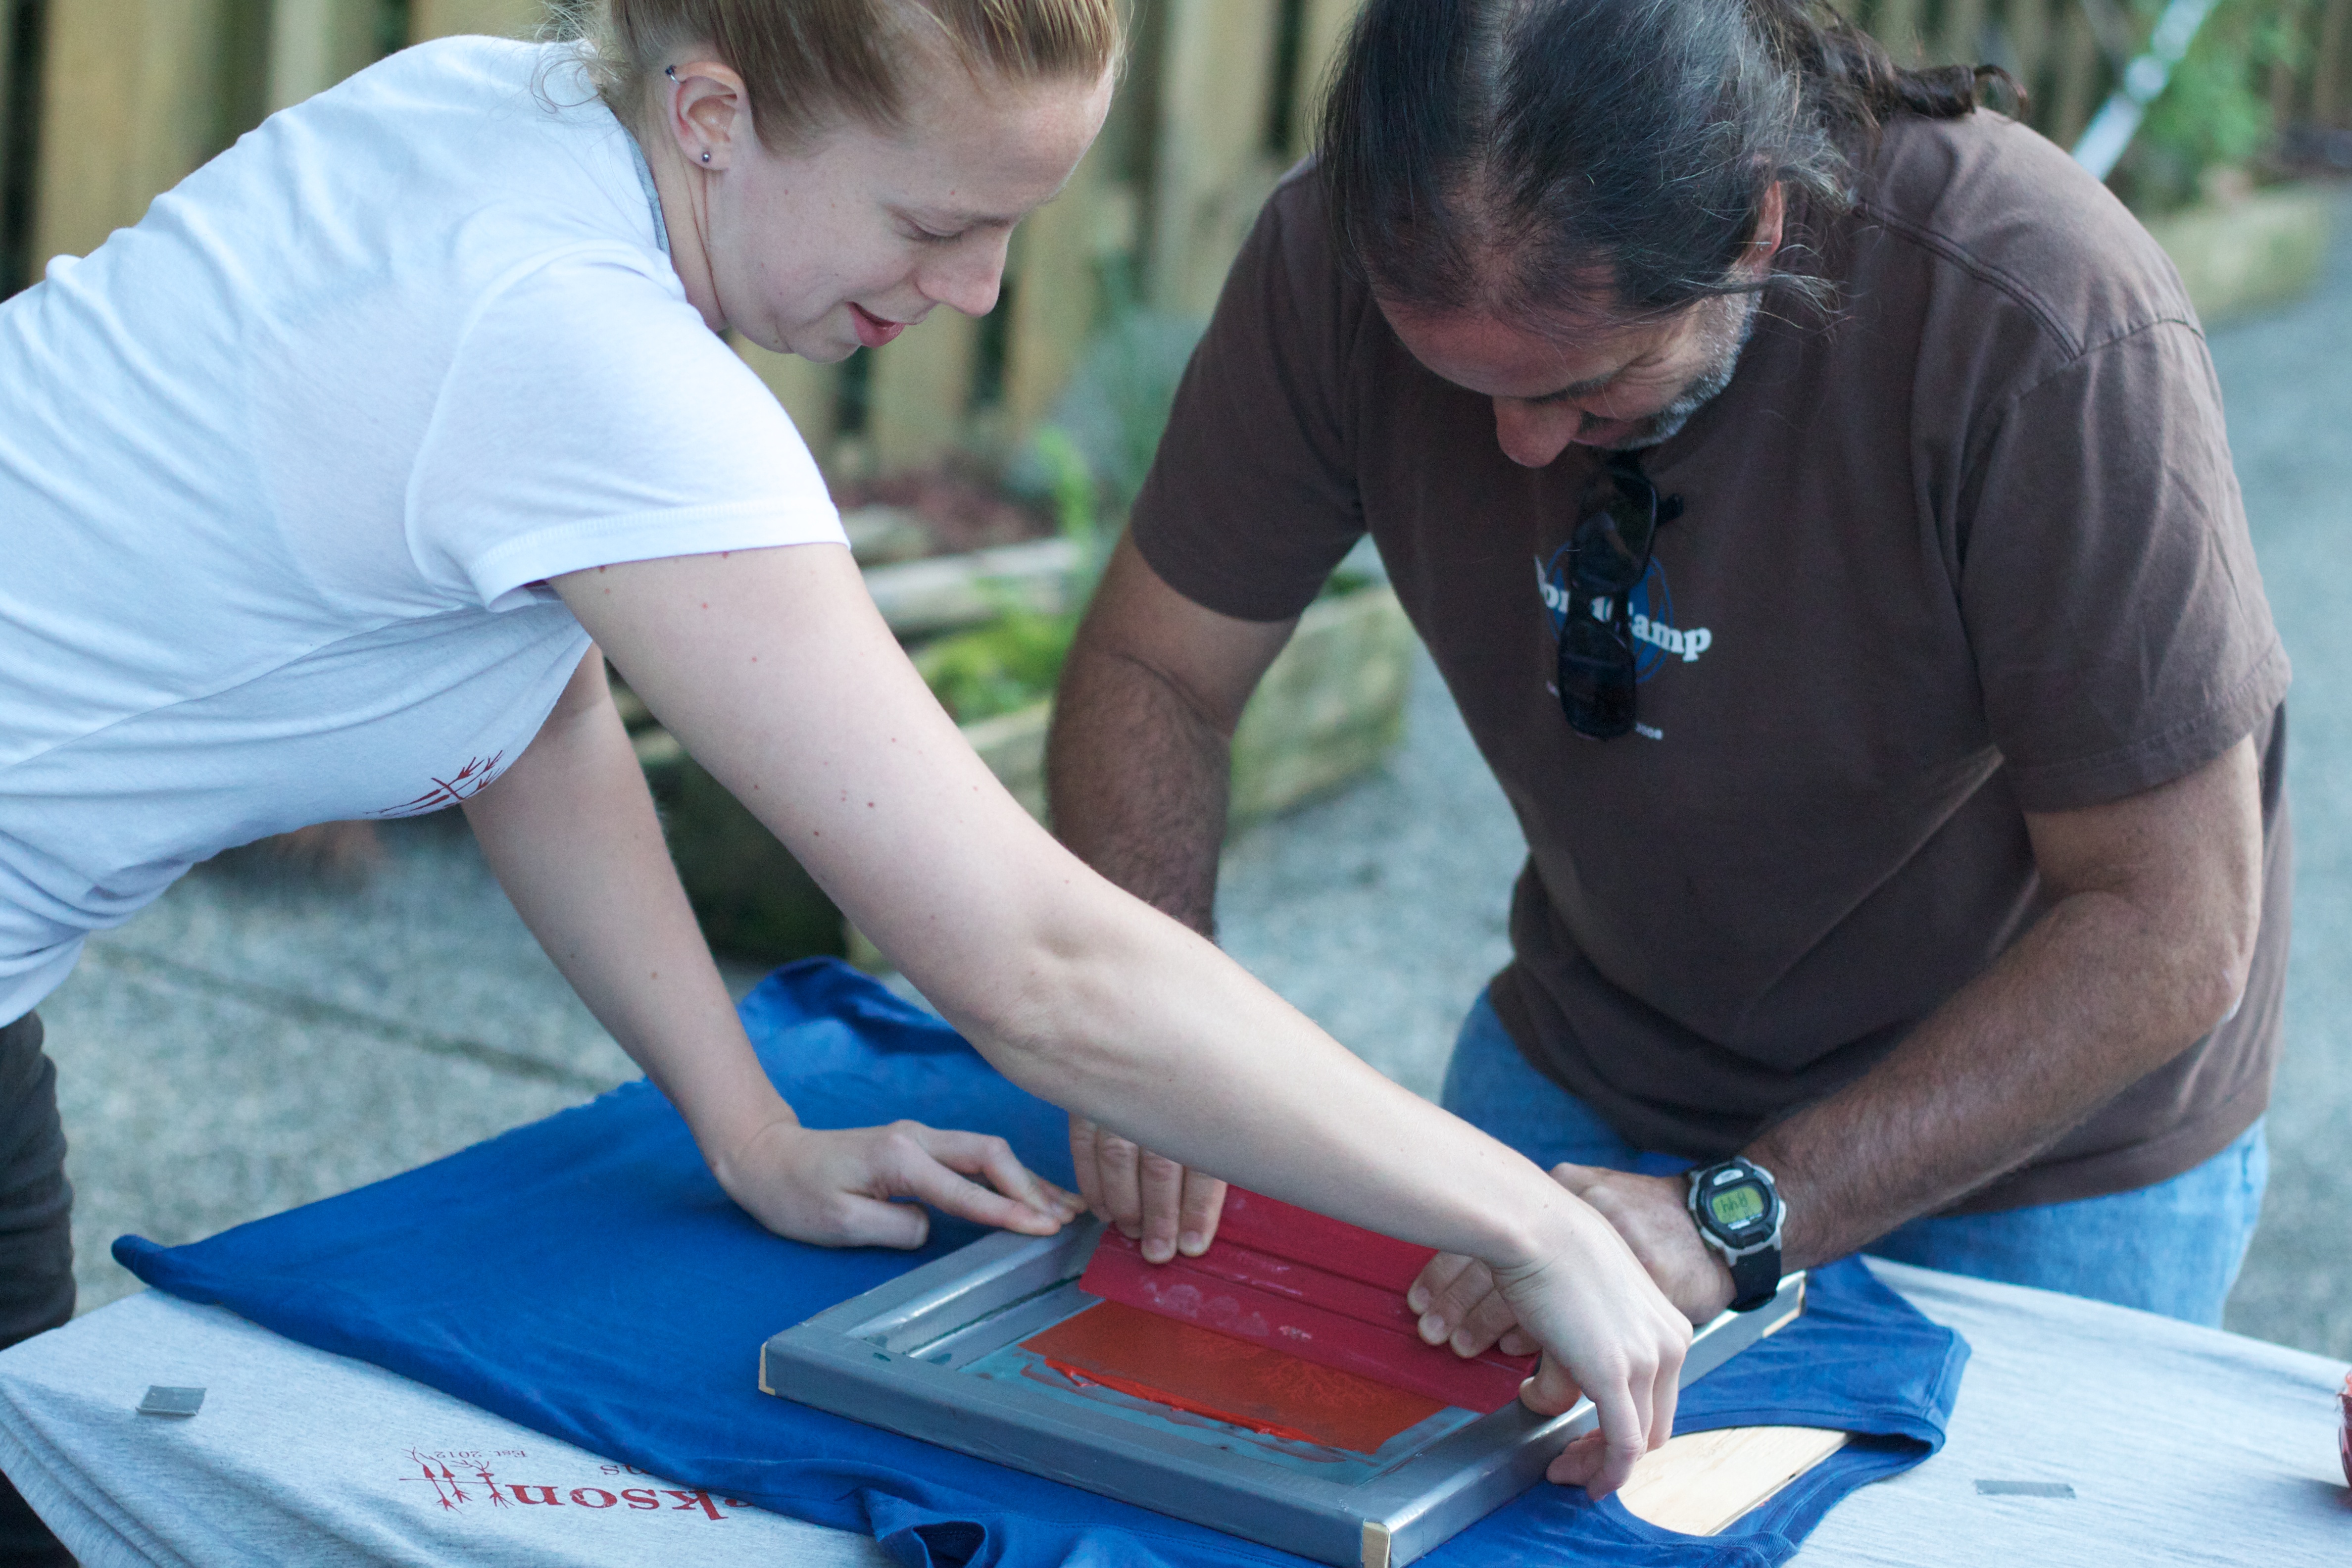
play, leisure, fun, service, hobby